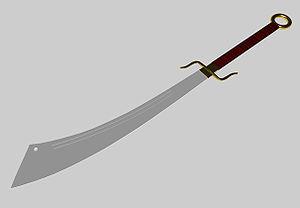
Le dadao est une arme traditionnelle chinoise, appartenant au type dao, parfois désigné en français comme le « grand sabre chinois ».